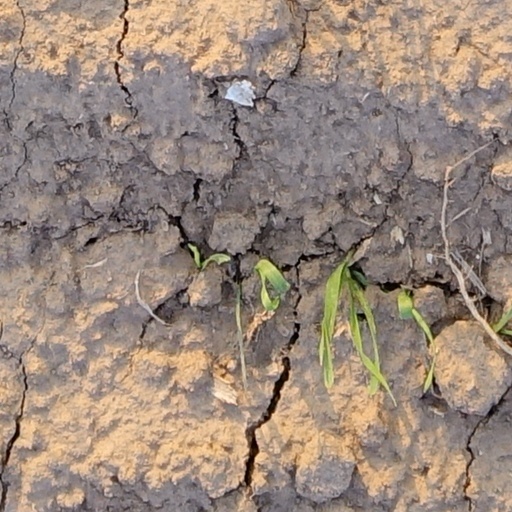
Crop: wheat